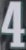
Number: 4